Phoenicians and wine

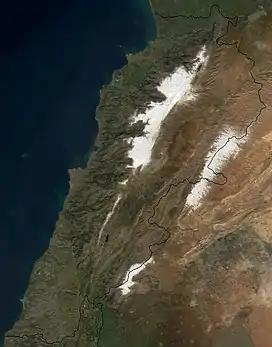
Lebanon Map: Vitis vinifera evidence from ancient Rome shows wine was cultivated and then domesticated in Lebanon, at least two thousand years before Alexander the Great

From their principal settlements in cities like Byblos, Tyre and Sidon, the Phoenicians began to expand their trade influence to their neighbors and among the first to bring wine to Egypt. From there they expanded from beyond mere trading to establishing colonies of trading cities throughout the Mediterranean. They continued along the southern shores to found Carthage in 814 BC in northern Africa, and from there to the Balearic Islands and the Iberian Peninsula. The Phoenicians were the founders of Málaga and Cádiz in present-day Spain sometime in the 9th century, though a small outpost may have been established even earlier.